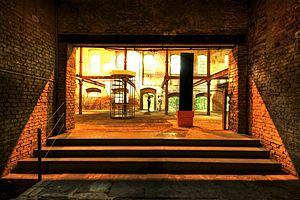
La Zacherlfabrik est un bâtiment de style néo-mauresque situé à Vienne, dans le quartier de Döbling.